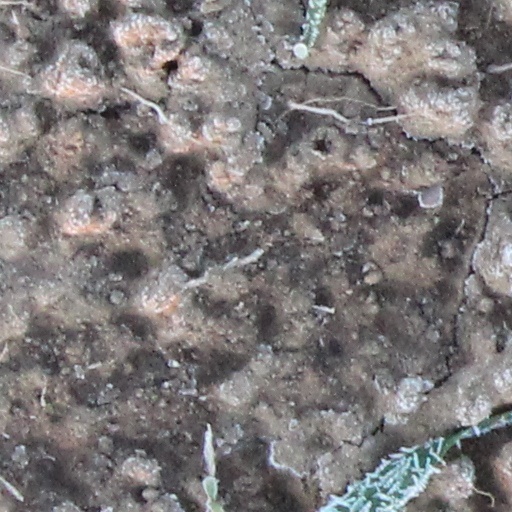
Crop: wheat